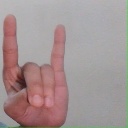
अक्षर: श